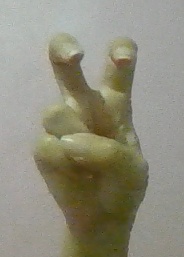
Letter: toot